St Cadoc's Church, Raglan

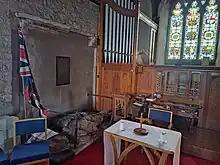
Beafort chapel with effigies damaged in the civil war in front of the organ and remains of a canopy on the wall.

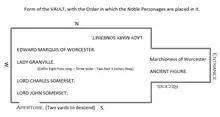
Transcription of Charles Heath's 1797 floorplan documenting his findings of 2 visits to the church following the collapse of the Chancel floor.

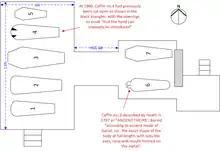
Transcription of Wyatt's dimensioned survey of 1860 (North Up)

The details of the seven extant coffins observed at the documented openings of the crypt are in the table below: